Spalding, Lincolnshire

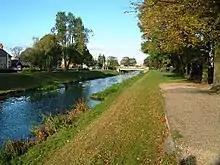
The Welland

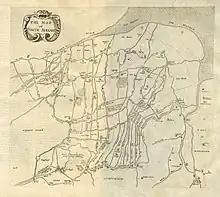
"The Map of South Holland" from "The history of imbanking and drayning" by William Dugdale (1662).

Spalding is a market town on the River Welland in the South Holland district of Lincolnshire, England. The main town had a population of 30,556 at the 2021 census. The town is the administrative centre of the South Holland District. The town is between the cities of Peterborough and Lincoln.